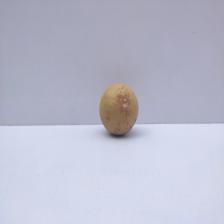
Size: Small